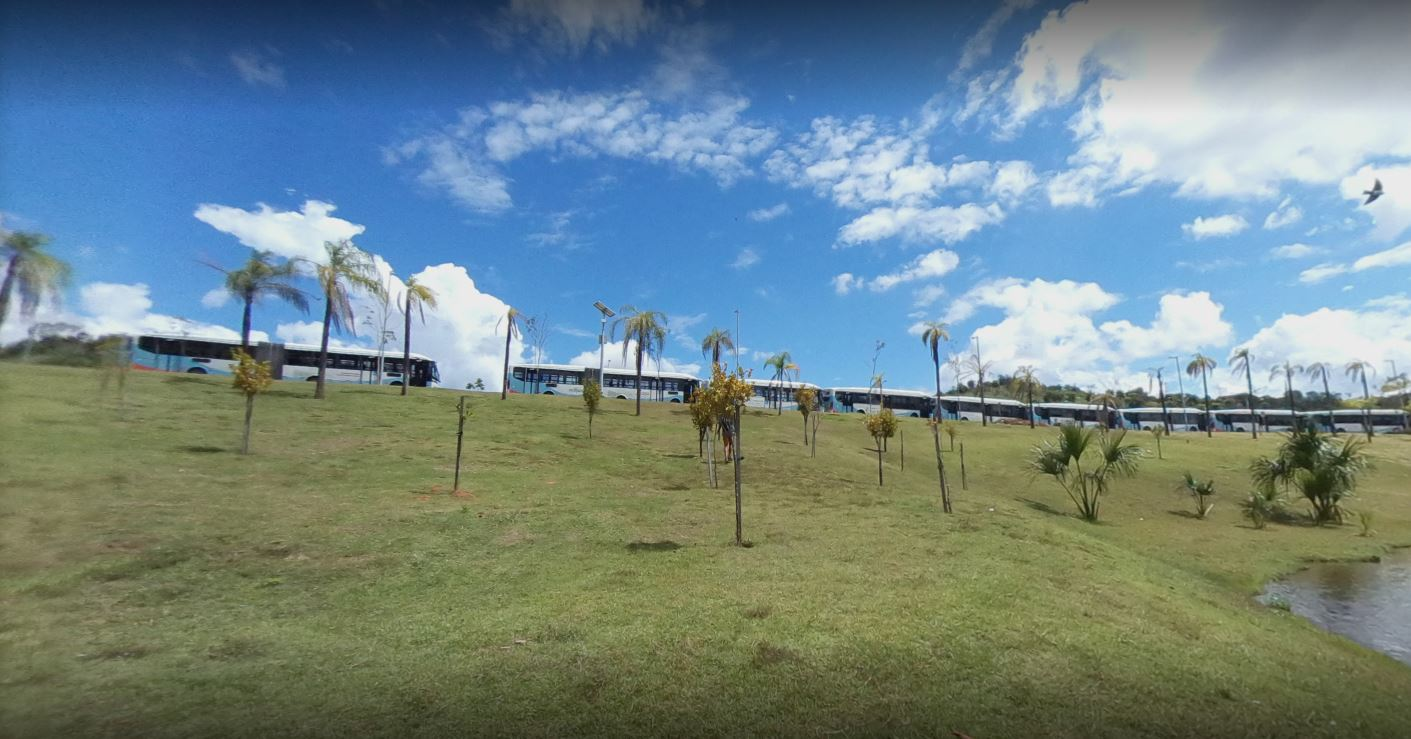
Fire: no
Smoke: no